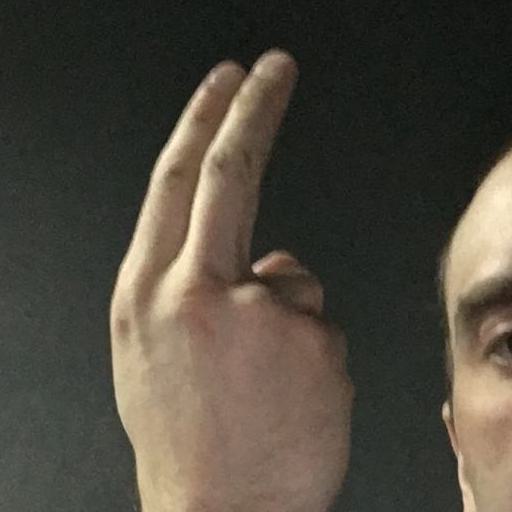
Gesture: two_up_inverted